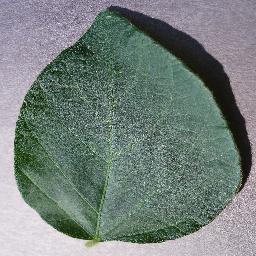
Label: Soybean___healthy